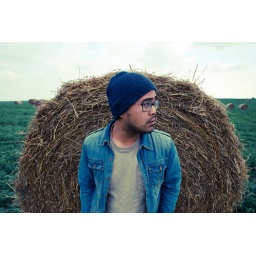
hanging out in fields of green somewhere along an unpaved road in southern Alberta.